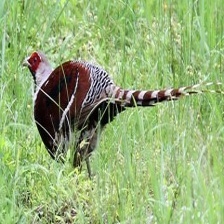
Species: ELLIOTS  PHEASANT
Scientific name: SYRMATICUS ELLIOTI